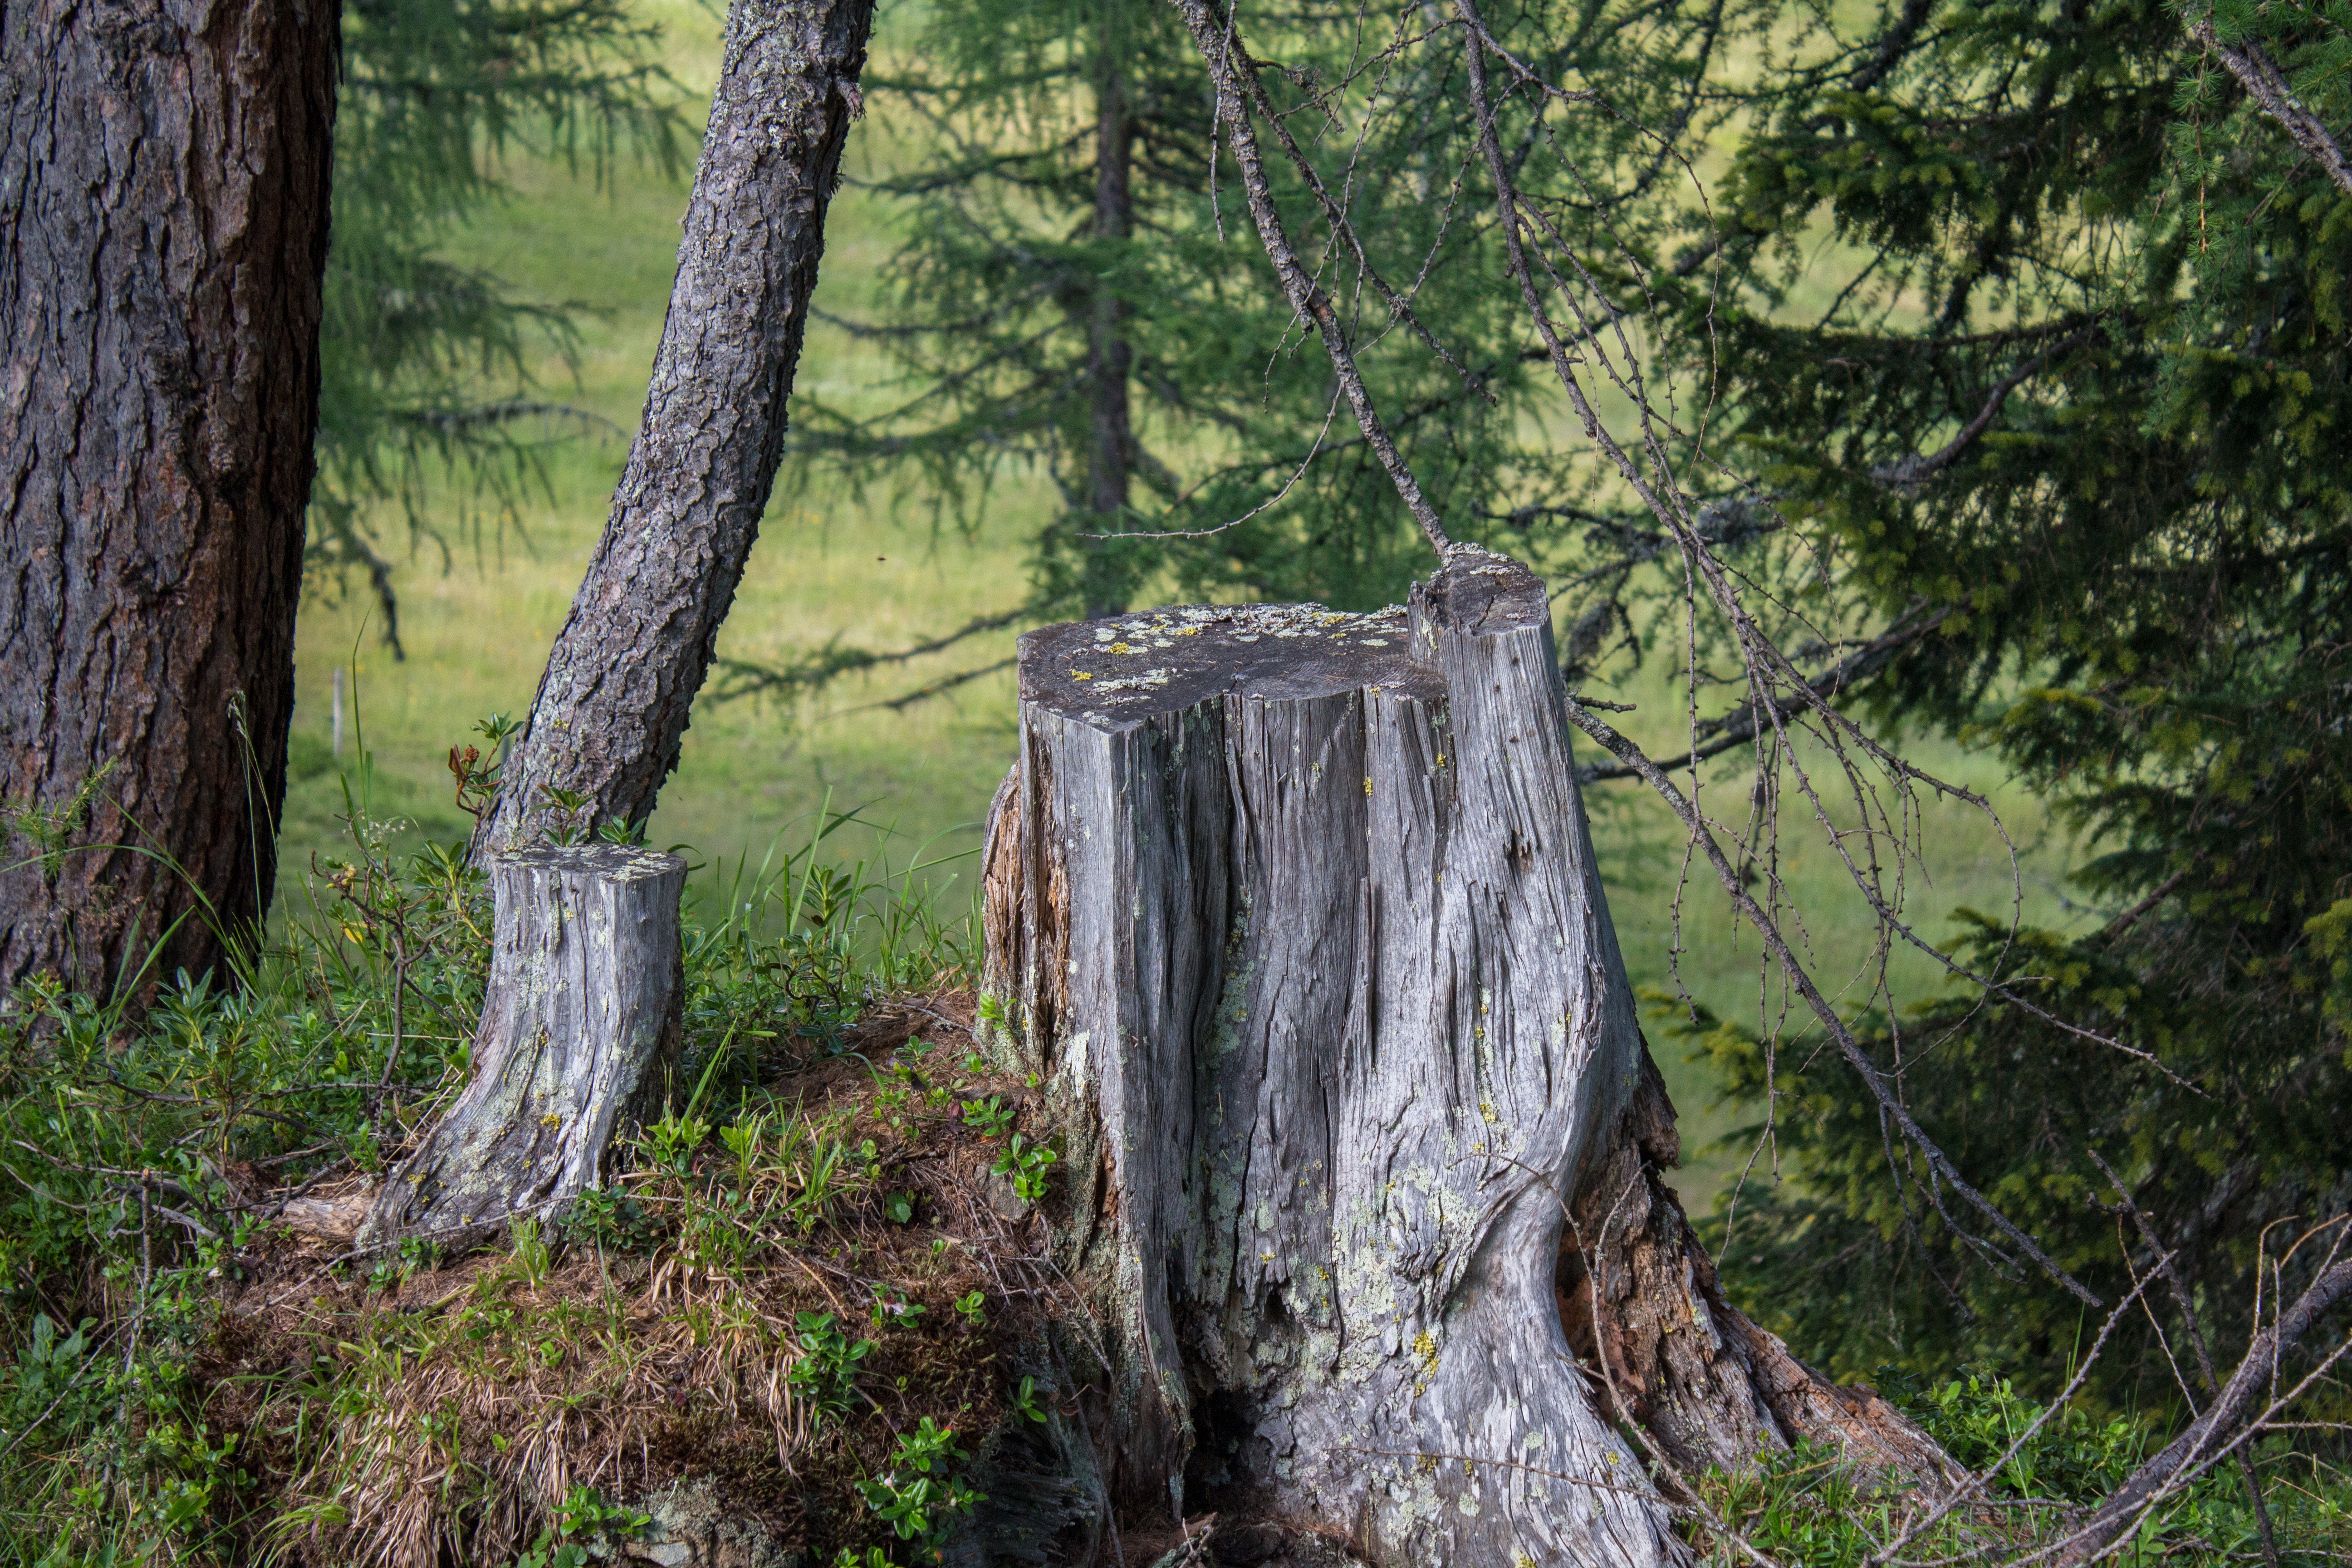
landscape, tree, nature, forest, wilderness, branch, plant, wood, trunk, moss, log, green, autumn, austria, spruce, rainforest, deciduous, wetland, woodland, tree stump, habitat, alm, ecosystem, biome, old growth forest, natural environment, woody plant, land plant